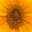
Label: sunflower